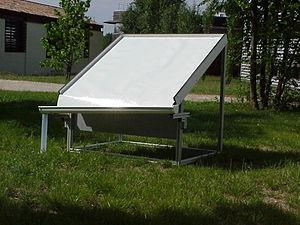
Condenseur de rosée
La condensation est le phénomène physique de changement d'état de la matière d'un état gazeux à un état condensé. Le passage de l'état gazeux à l'état liquide est aussi appelé liquéfaction. La cinétique de ce phénomène est décrite par la relation de Hertz-Knudsen.